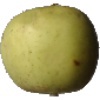
Label: Apple Golden 3